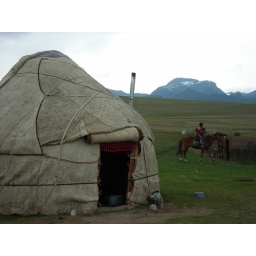
The cooking yurt, a horse and the mountains in the distance. Yurtstay near Kochkor, Kyrgyzstan - June 2008